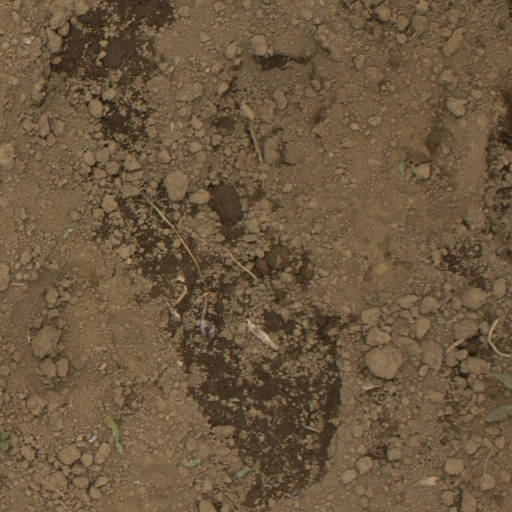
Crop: Jerusalem artichoke